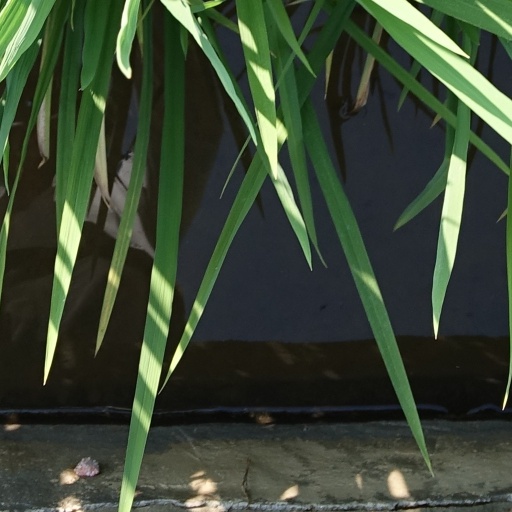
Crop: rice